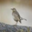
Label: bird